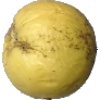
Label: Apple Golden 1